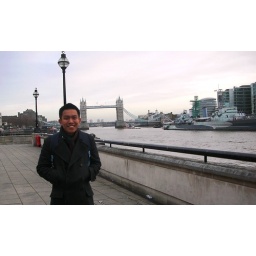
walking by the river